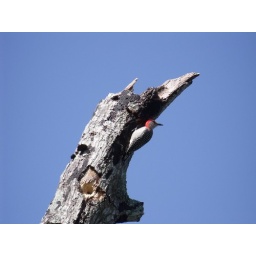
the lovely red feathers look especially beautiful against the glorious blue sky